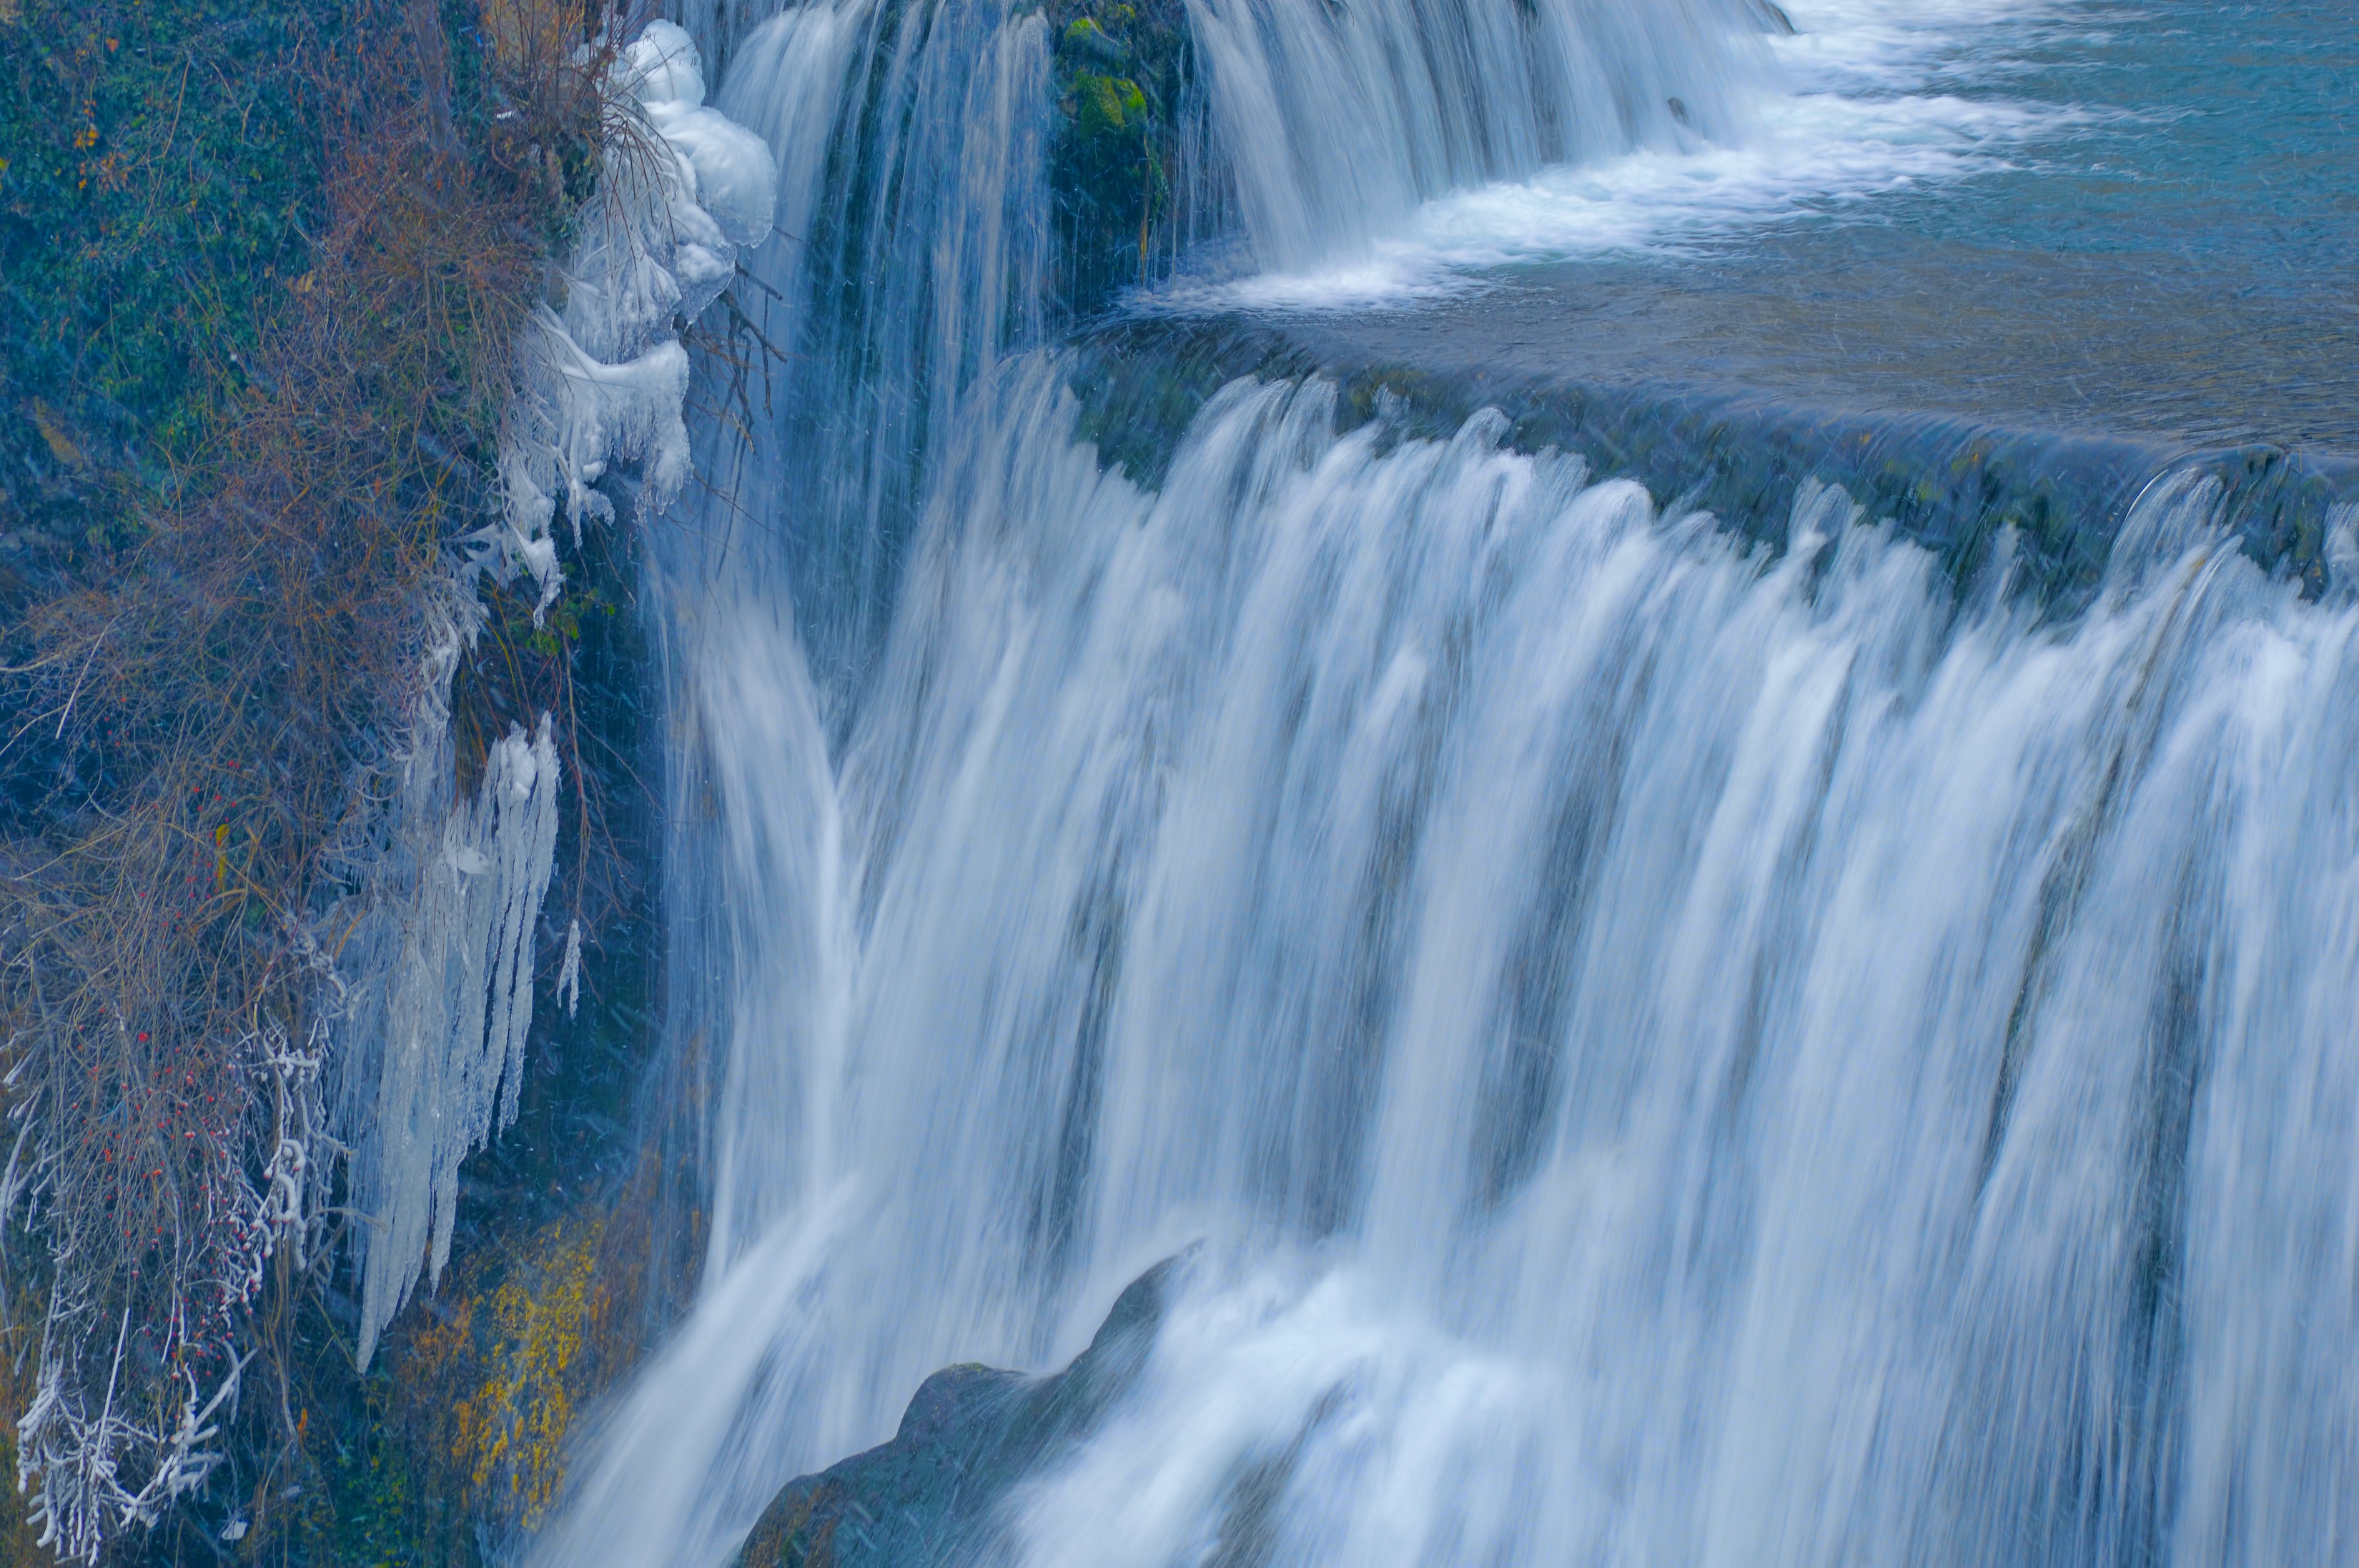
landscape, water, nature, outdoor, rock, waterfall, creek, wilderness, snow, cold, winter, white, fall, wave, frost, wet, river, stone, travel, motion, wild, environment, stream, brook, ice, cascade, paradise, flowing, splash, scenic, natural, park, peace, fresh, rapid, freeze, frozen, christmas, season, body of water, cool, beauty, beautiful, wasserfall, icicle, crystal, december, beck, bohemia, water feature, vacations, fluid, cataract, wintertime, wind wave